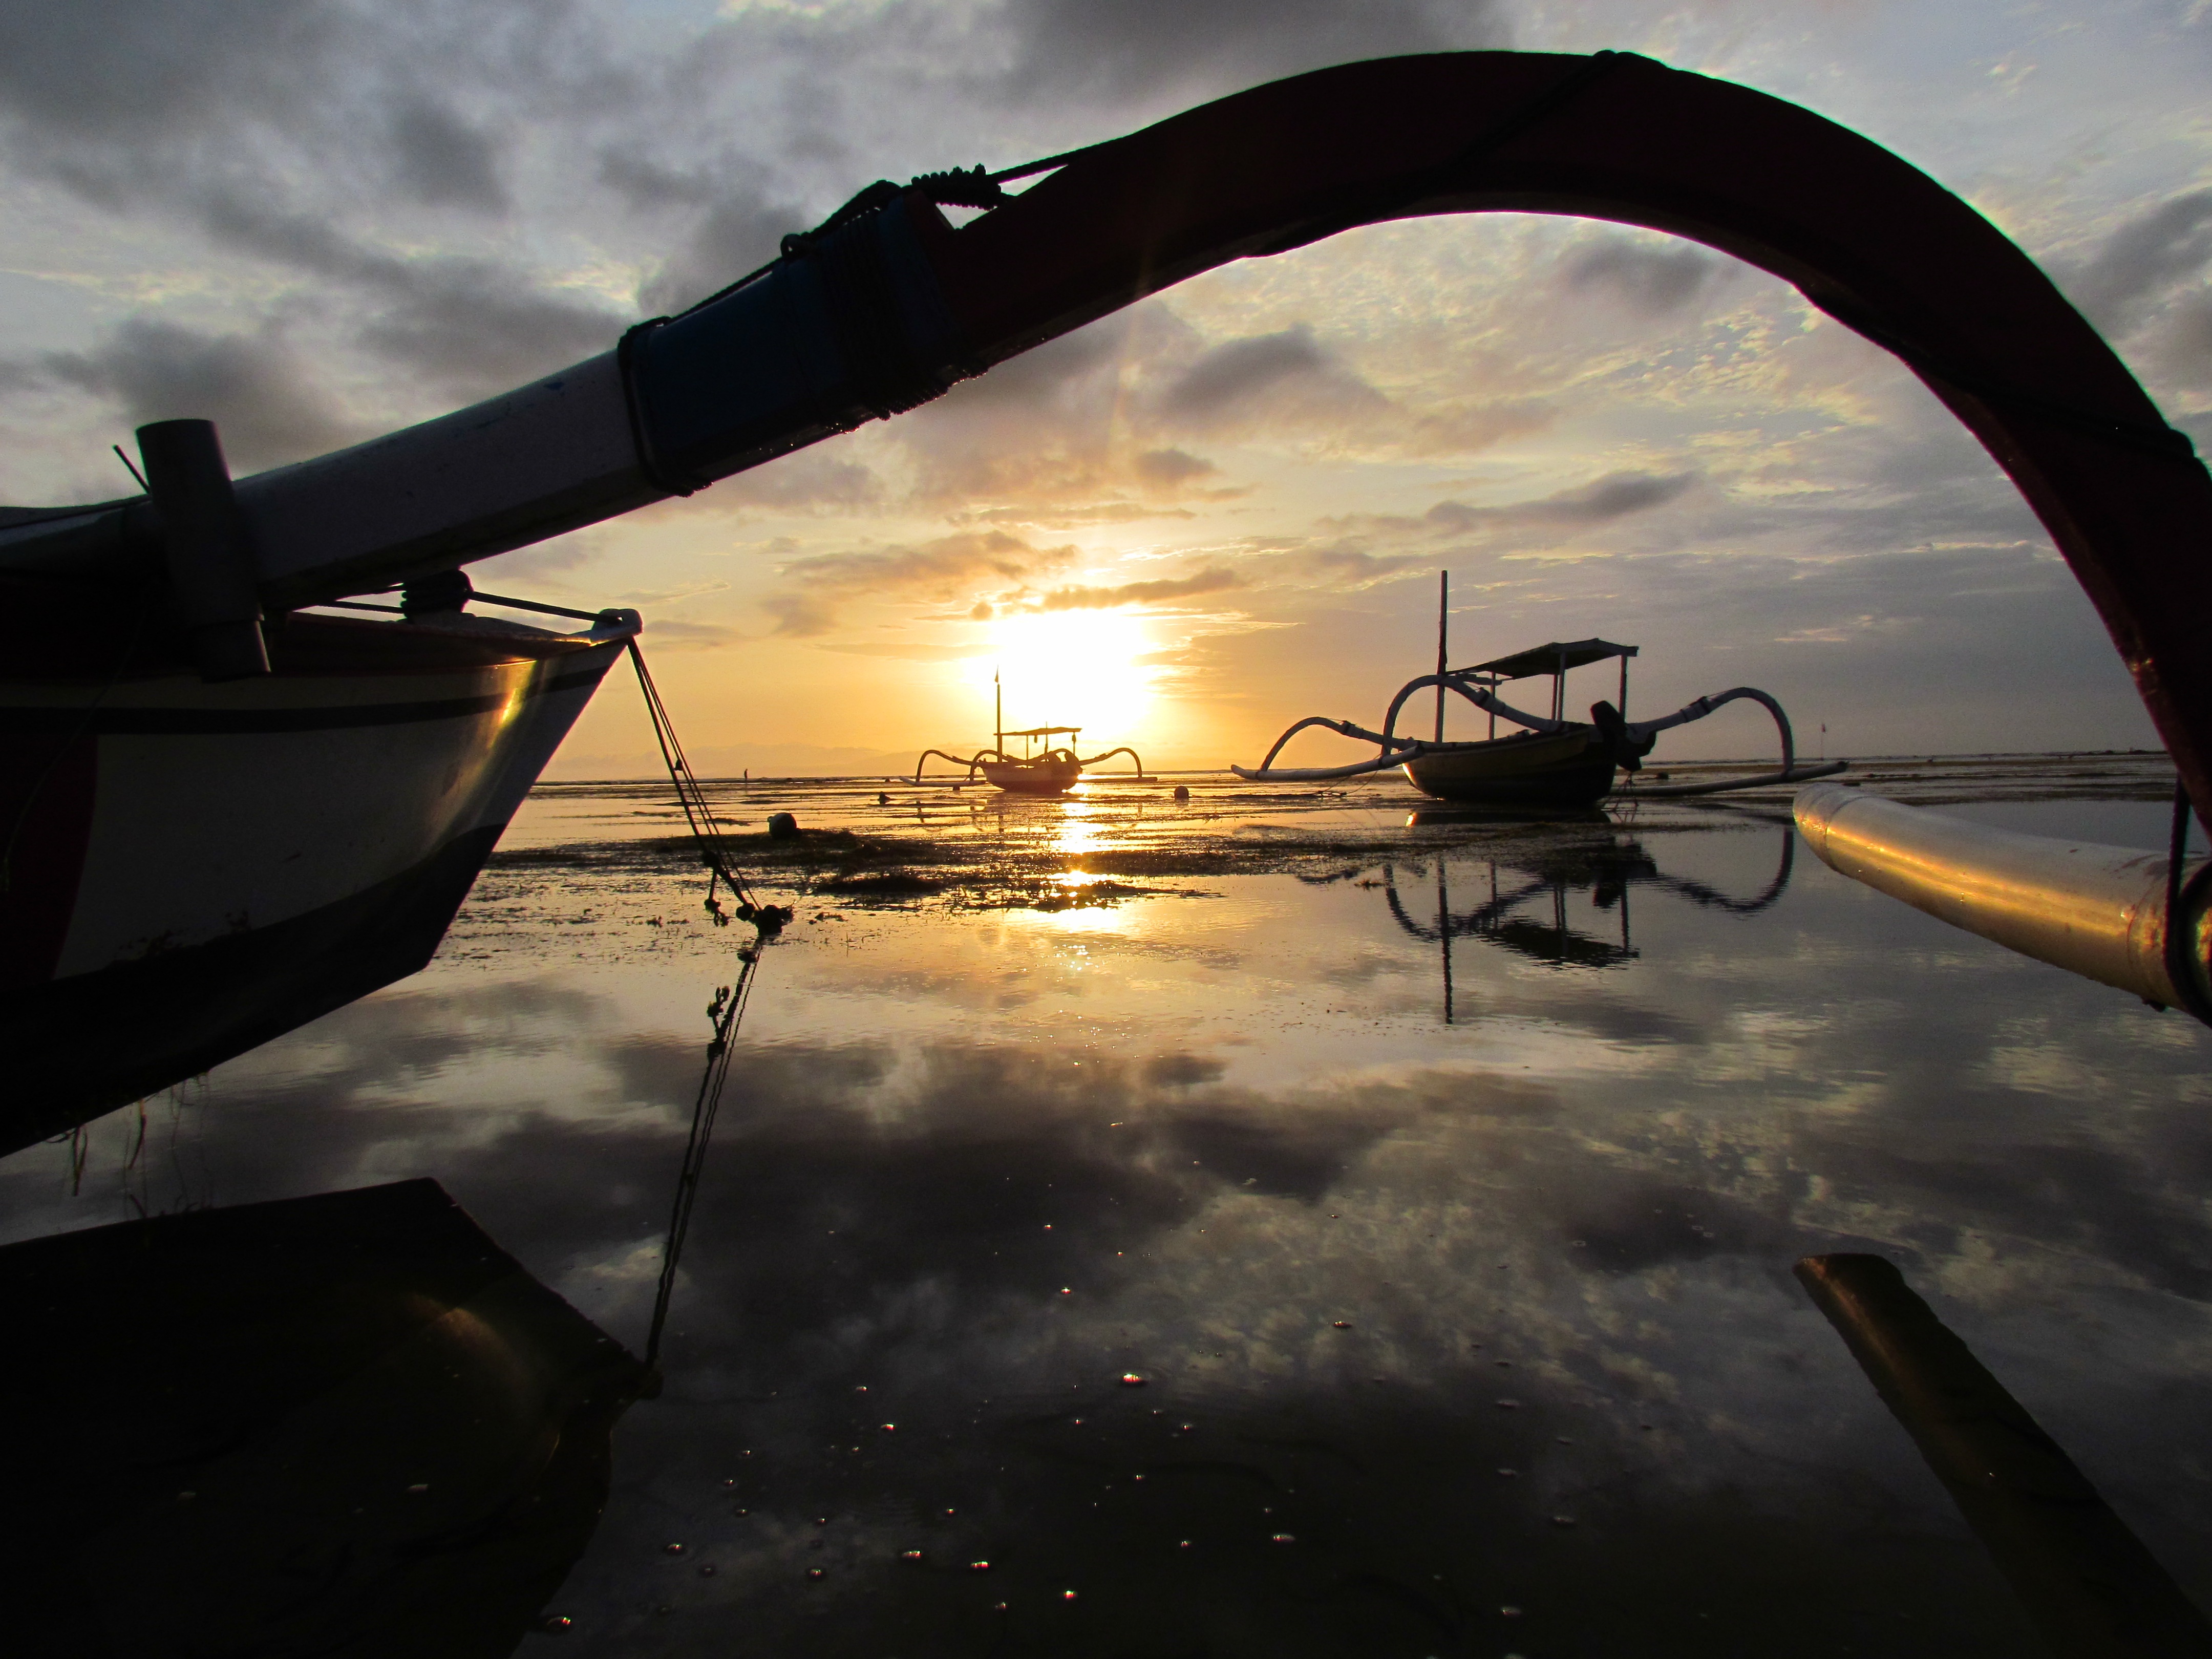
beach, landscape, sea, sun, sunrise, sunset, boat, canoe, dusk, evening, reflection, vehicle, holiday, indonesia, oriental, bali, screenshot, atmosphere of earth, sanur